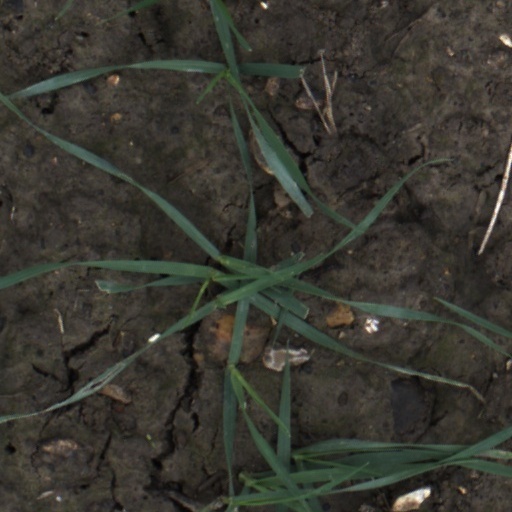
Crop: wheat